Bella MacCallum

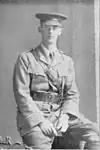
Lance Jennings

In 1915, MacCallum married Lance (Lancelot) Shadwell Jennings, and became known as Bella Jennings. Both were tennis champions and researchers. Captain Jennings was killed on 15 September 1916 at the Western Front, aged 23. In 1919, she married Peter MacCallum at St Giles' Cathedral in Edinburgh. She had three daughters from her second marriage.